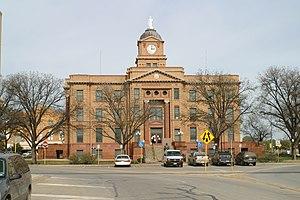
Le comté de Jones, en anglais : Jones County, est un comté situé au centre de l'État du Texas aux États-Unis. Fondé le 1ᵉʳ février 1858, son siège de comté est la ville d'Anson. Selon le recensement des États-Unis de 2010, sa population est de 20 202 habitants, estimée en 2017 à 19 983 habitants. Le comté a une superficie de 2 427,1 km², dont 2 404,9 km² en surfaces terrestres. Il est nommé en l'honneur d'Anson Jones, le cinquième et dernier président de la république du Texas.
La ville d’Anson est le siège du comté de Jones, dans l’État du Texas, aux États-Unis. Elle comptait 2 430 habitants lors du recensement de 2010.